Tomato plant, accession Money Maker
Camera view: vertical (180 deg); turntable rotation: 120 degrees
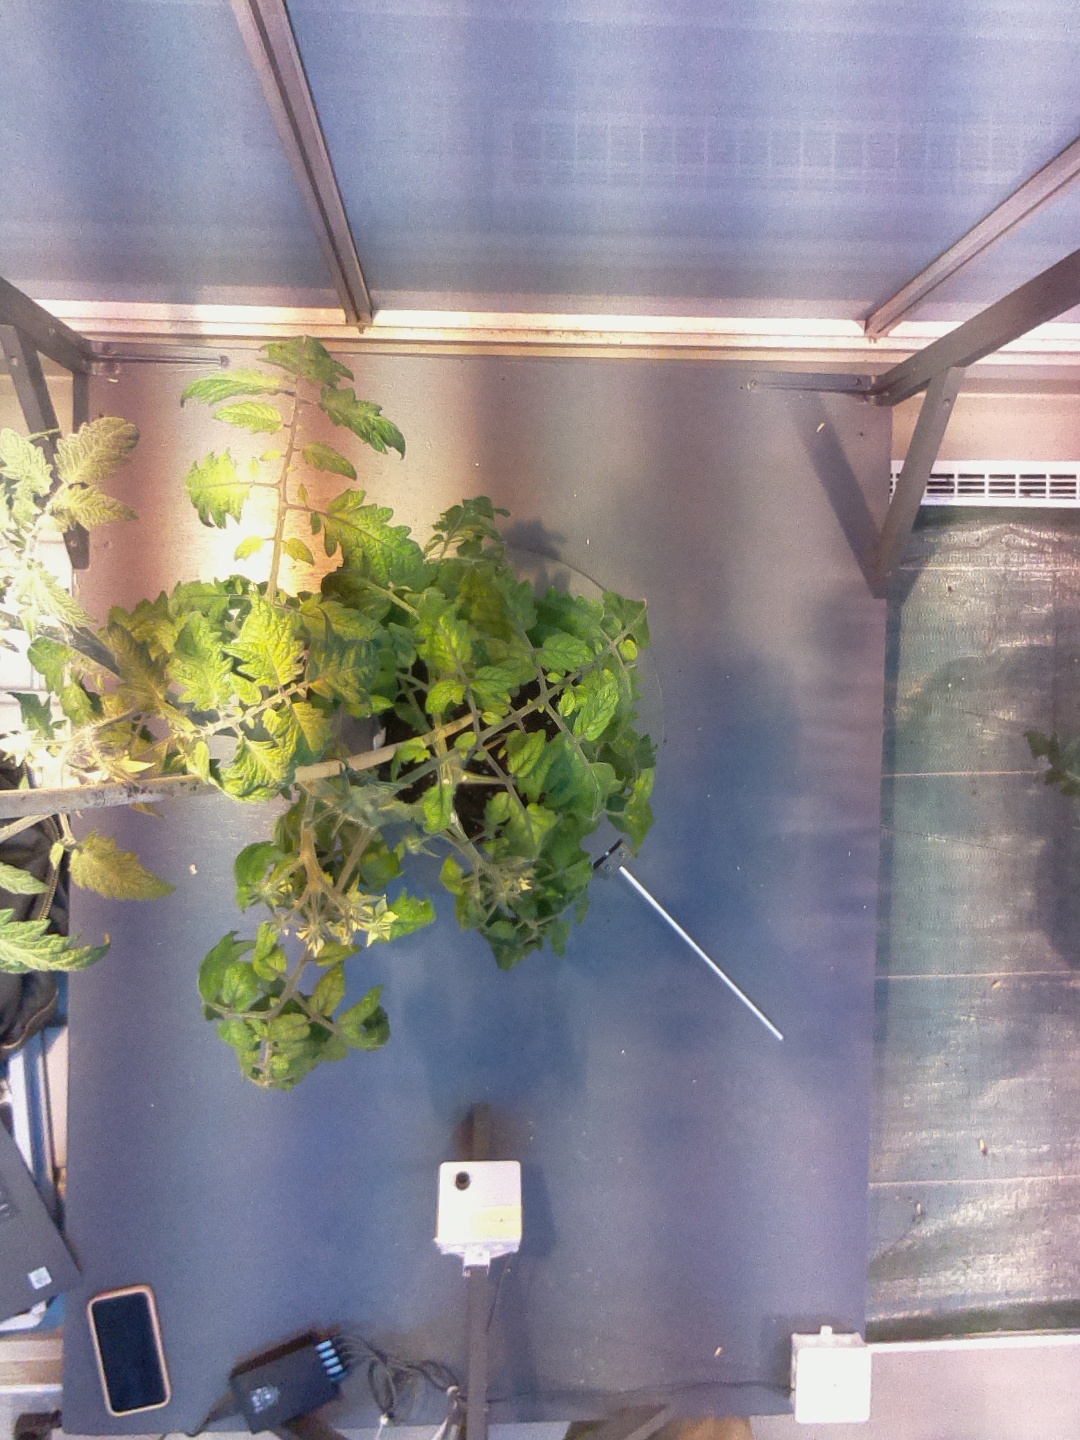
BBCH growth stage 71: 10%-20% of final fruit size